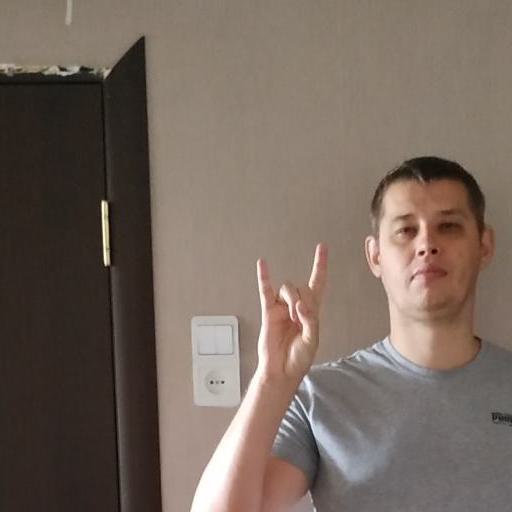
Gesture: rock